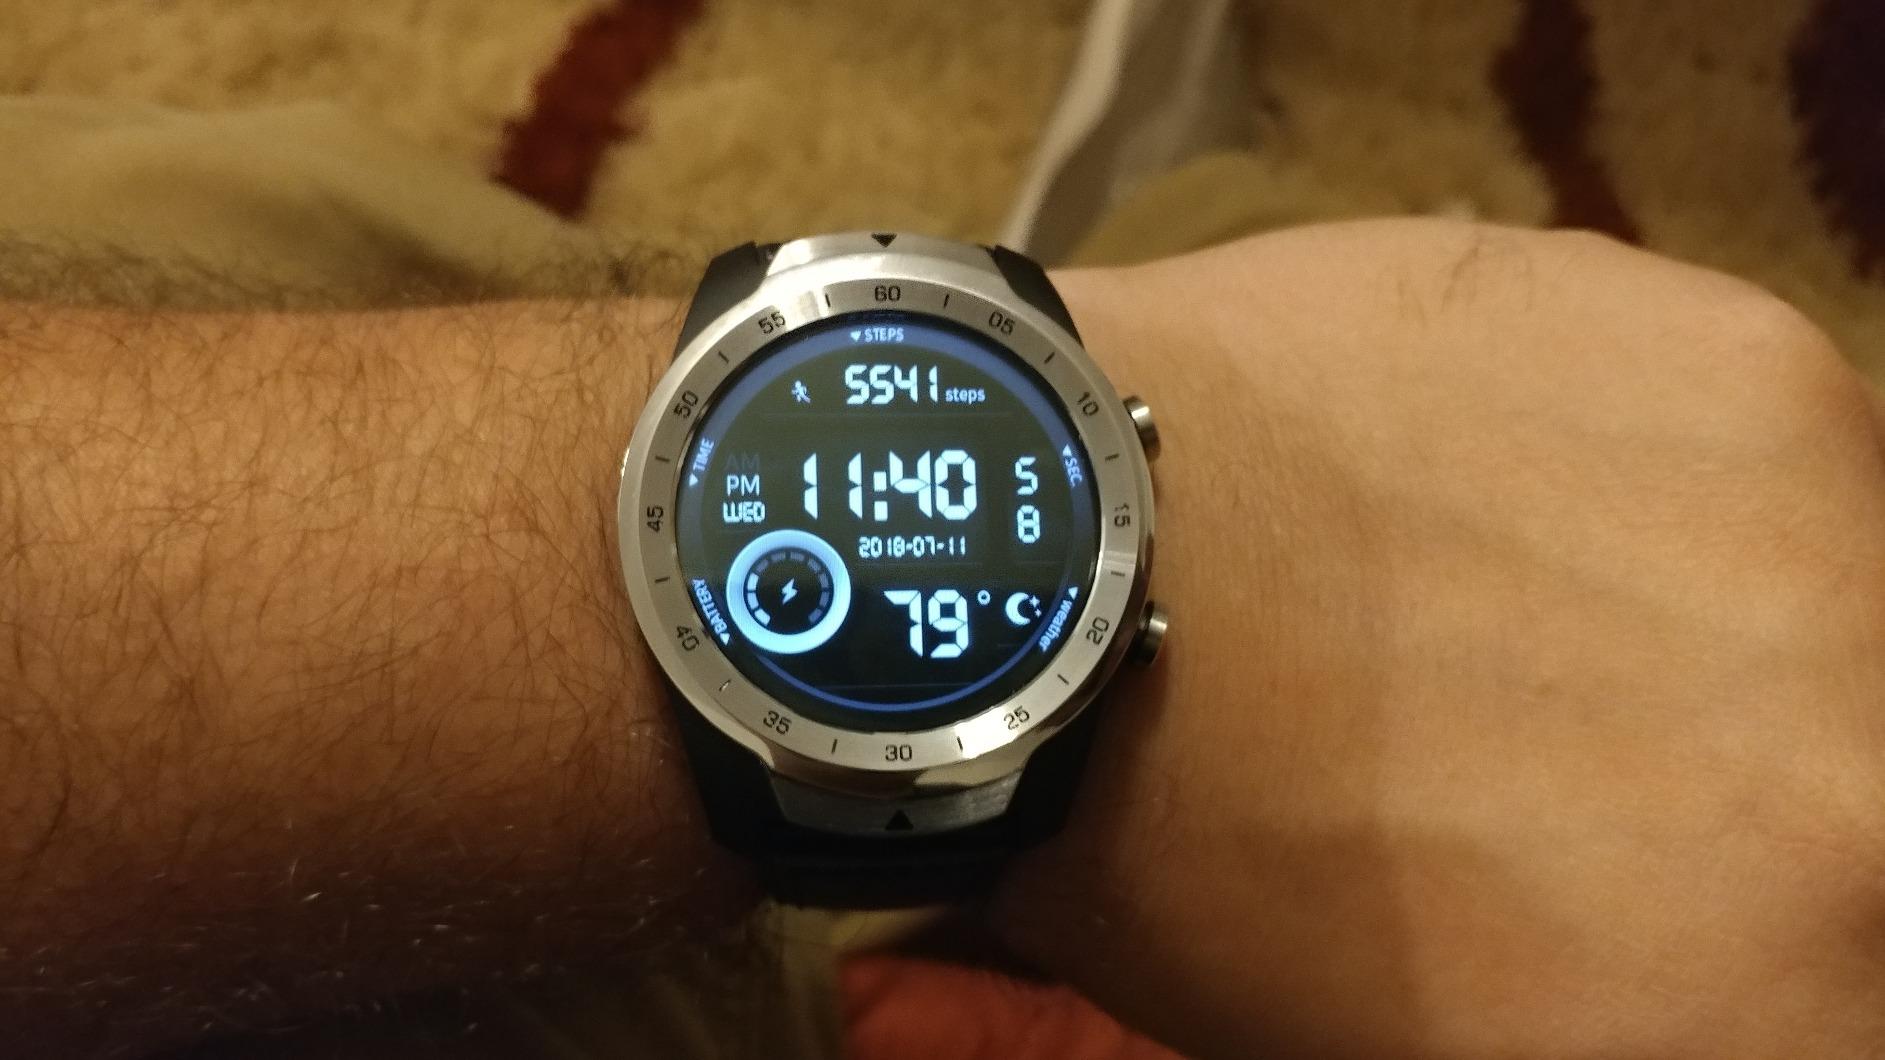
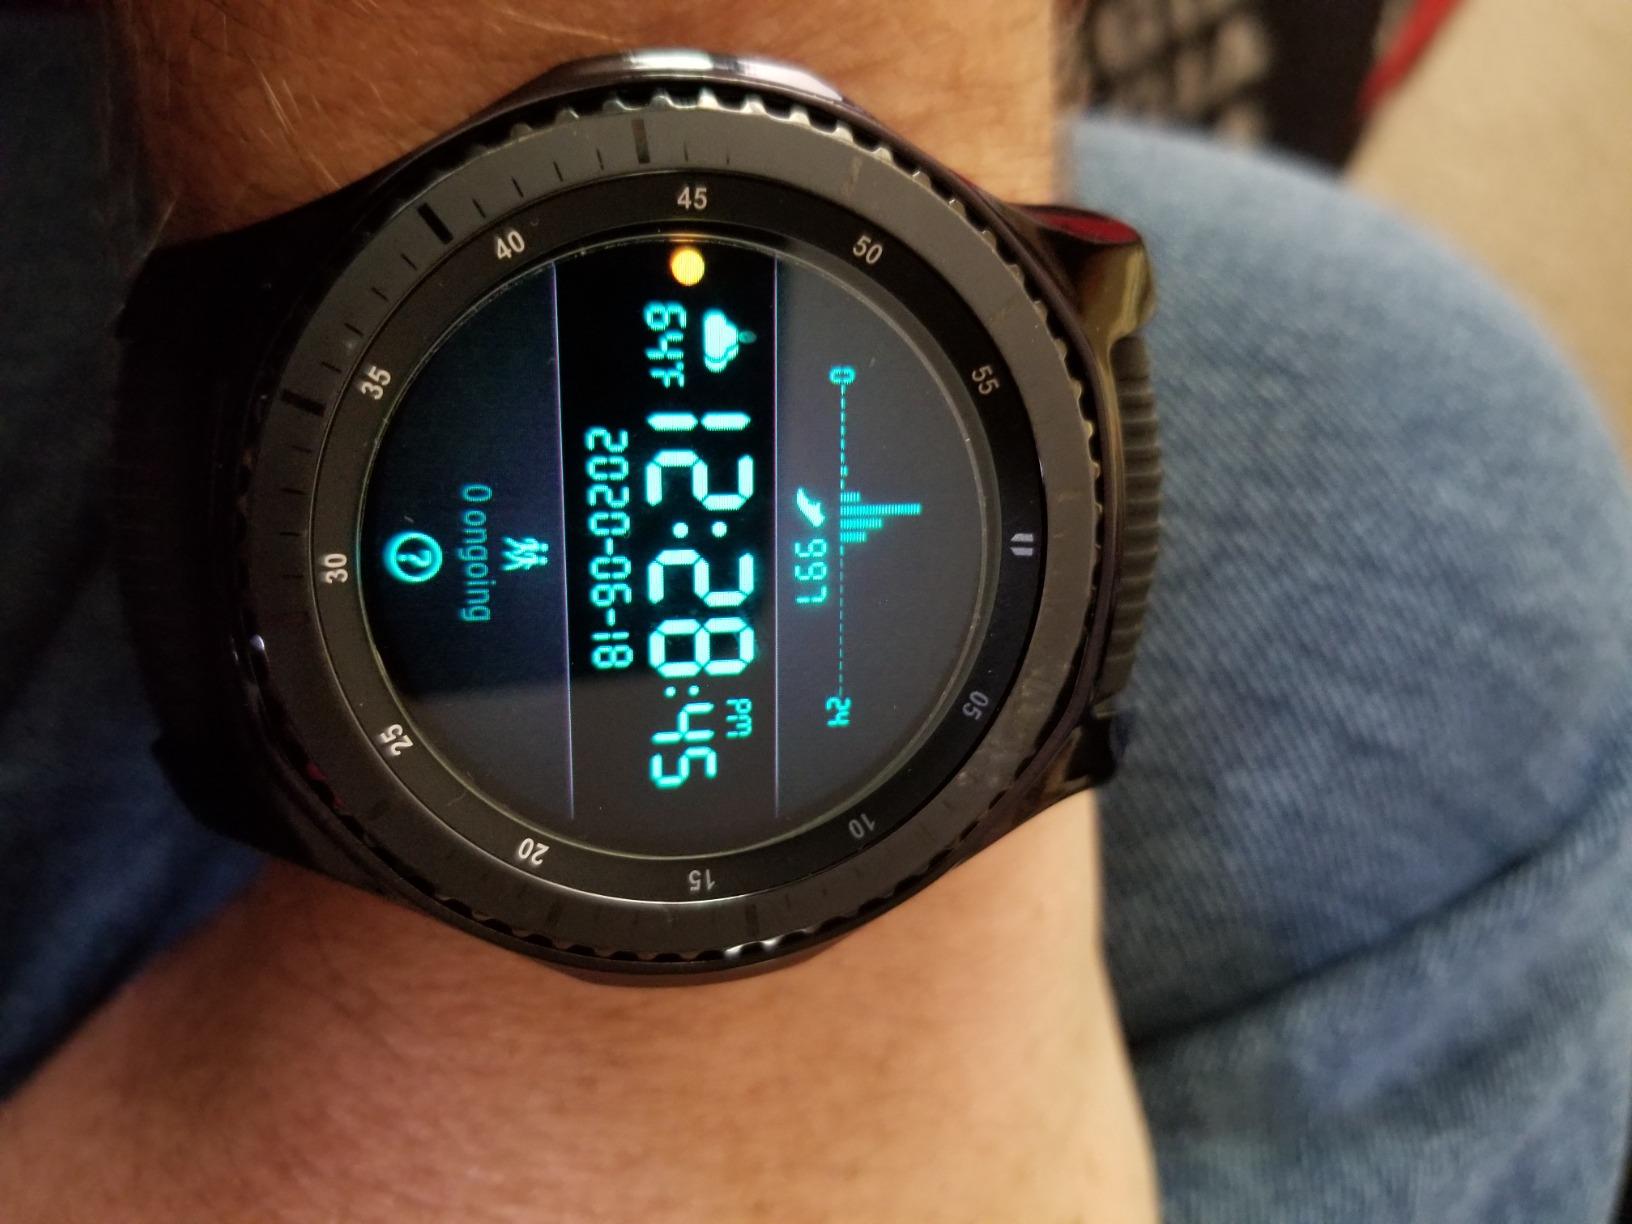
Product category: smartwatch
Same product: no